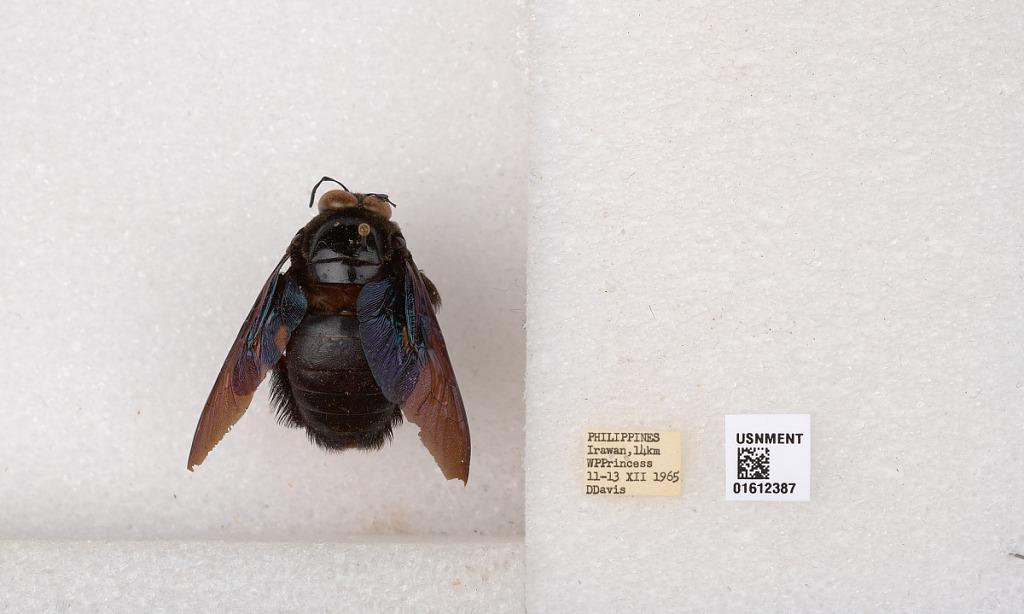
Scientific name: Xylocopa
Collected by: D. Davis
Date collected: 1965-12-11
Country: Philippines
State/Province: Mimaropa
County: Palawan
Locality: Irawan, 14 km W P Princess